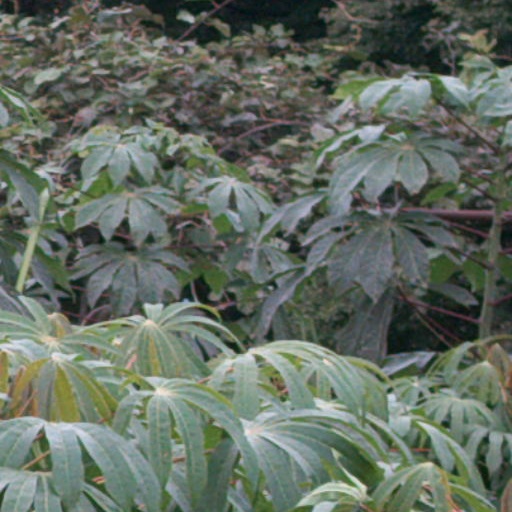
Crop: cassava